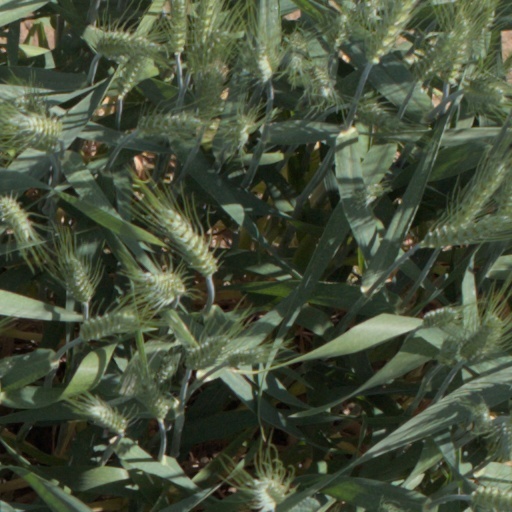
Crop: wheat